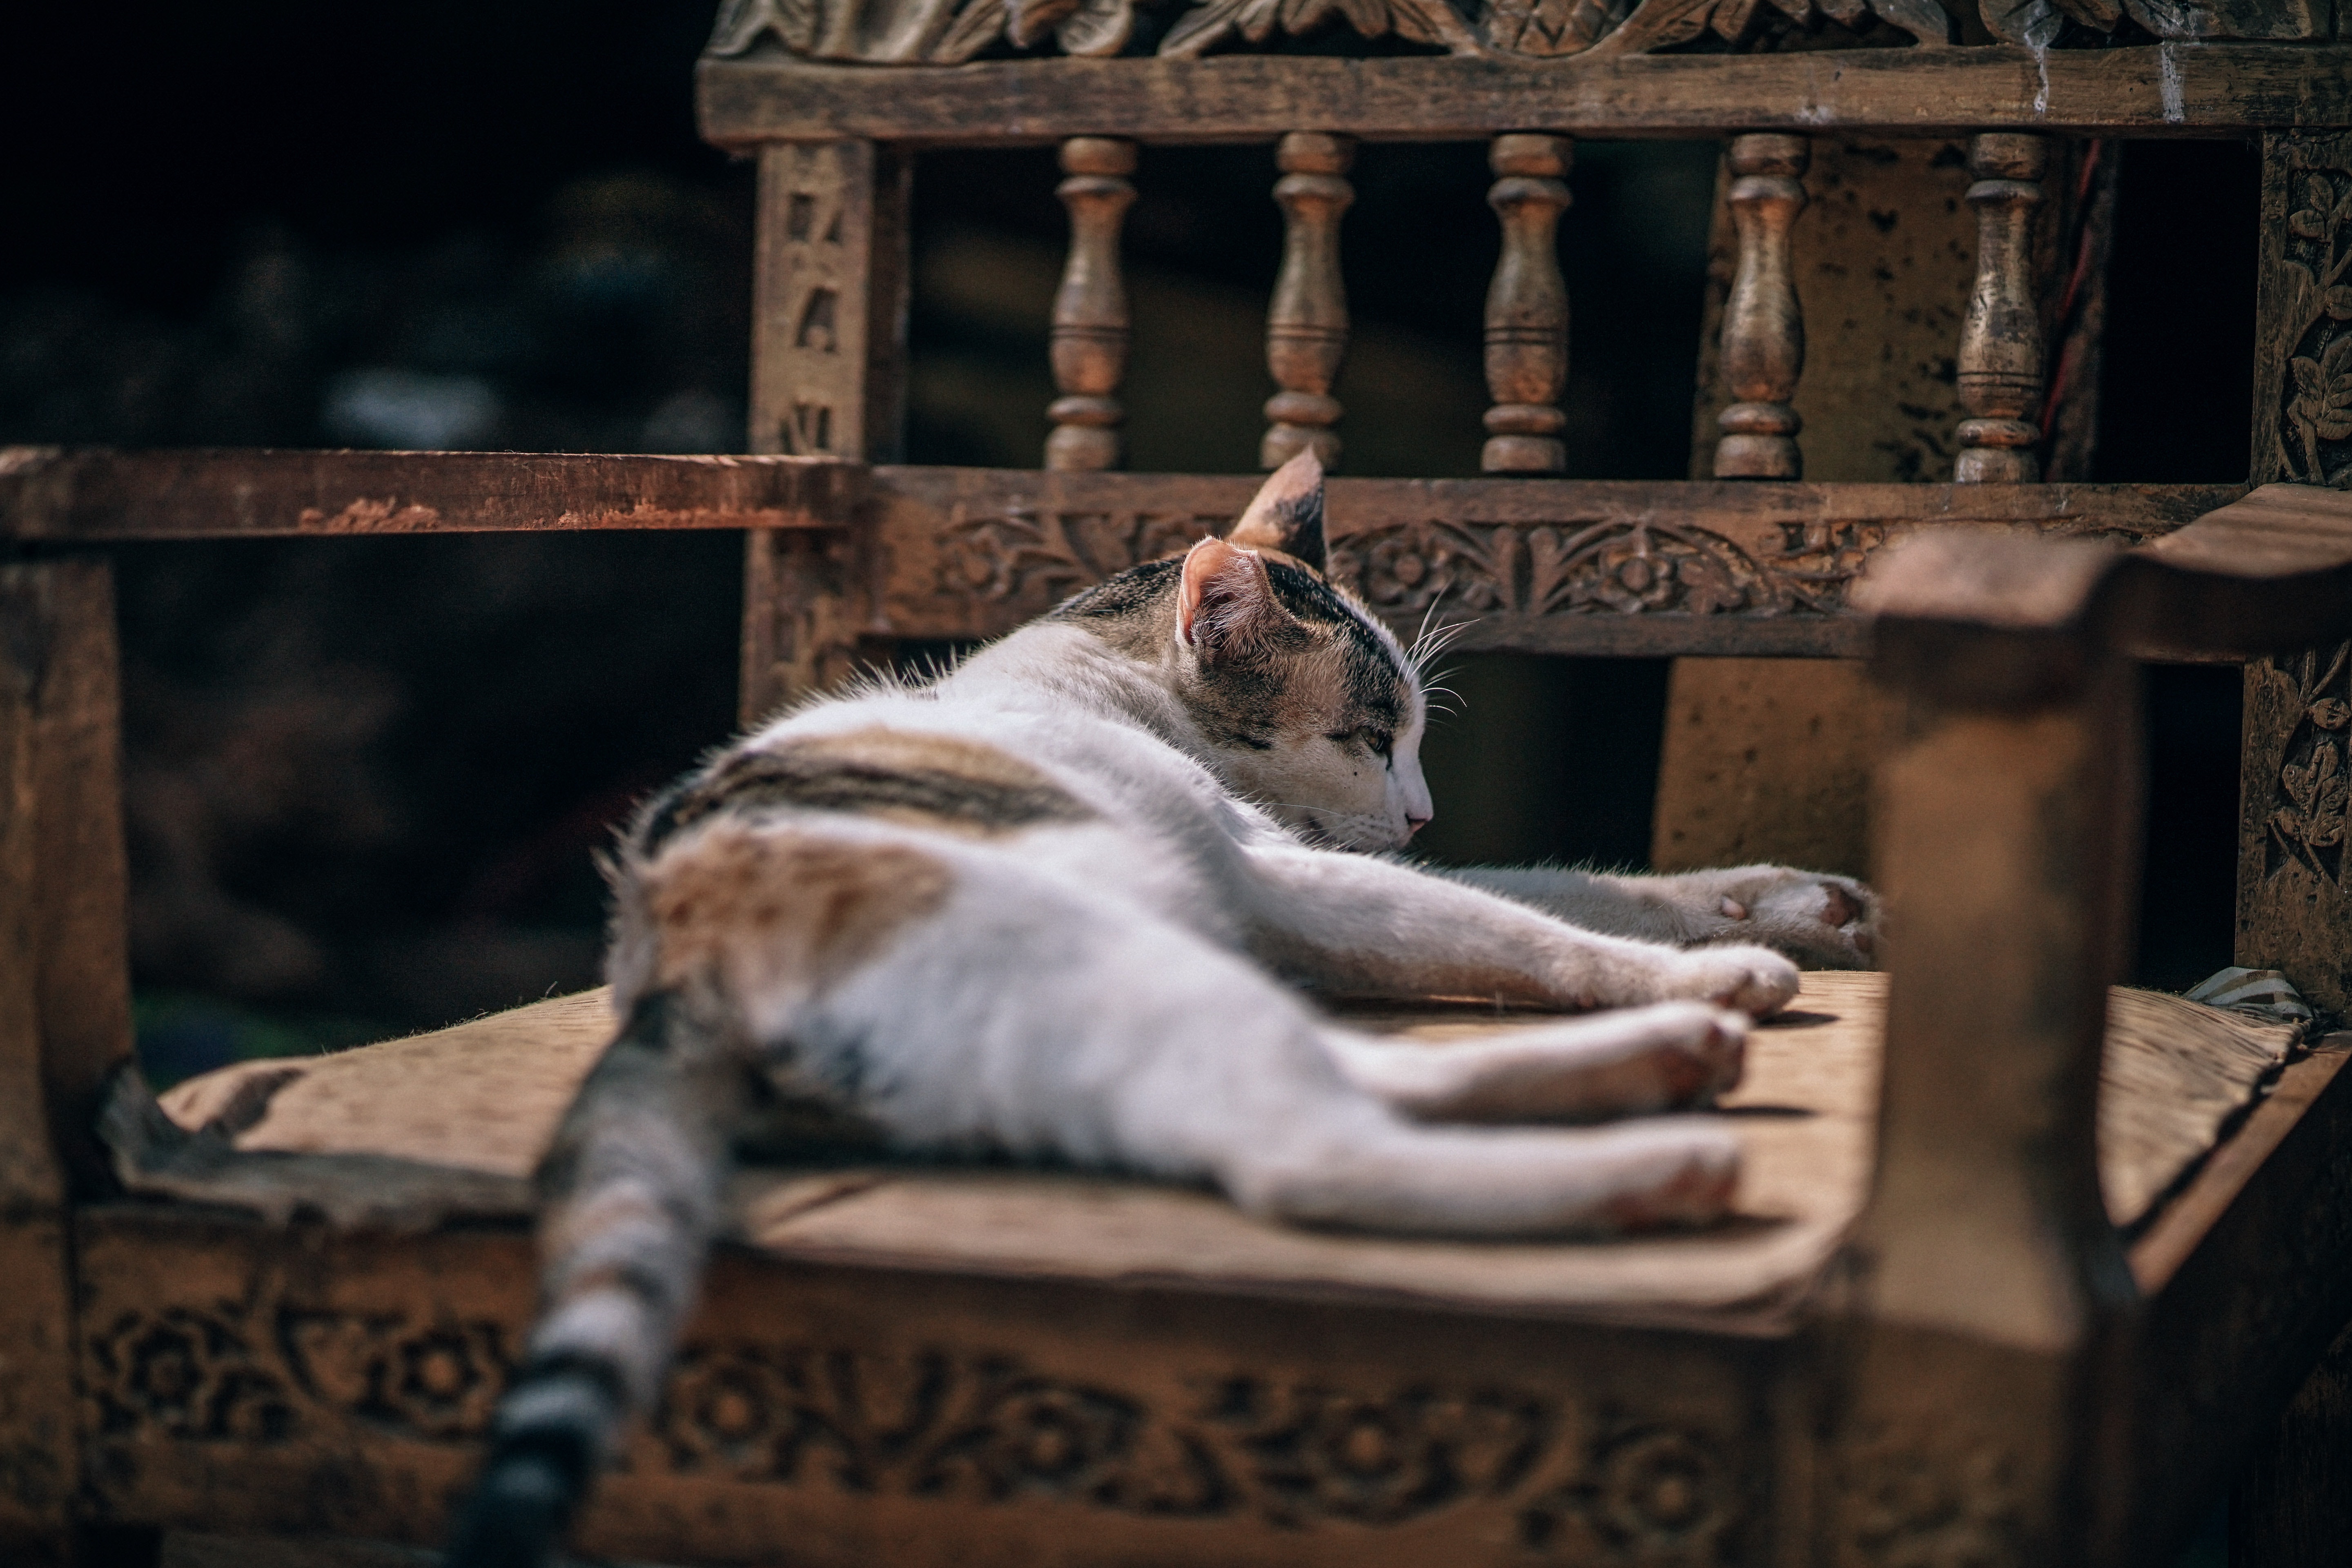
cat, felidae, whiskers, small to medium sized cats, carnivore, asian, aegean cat